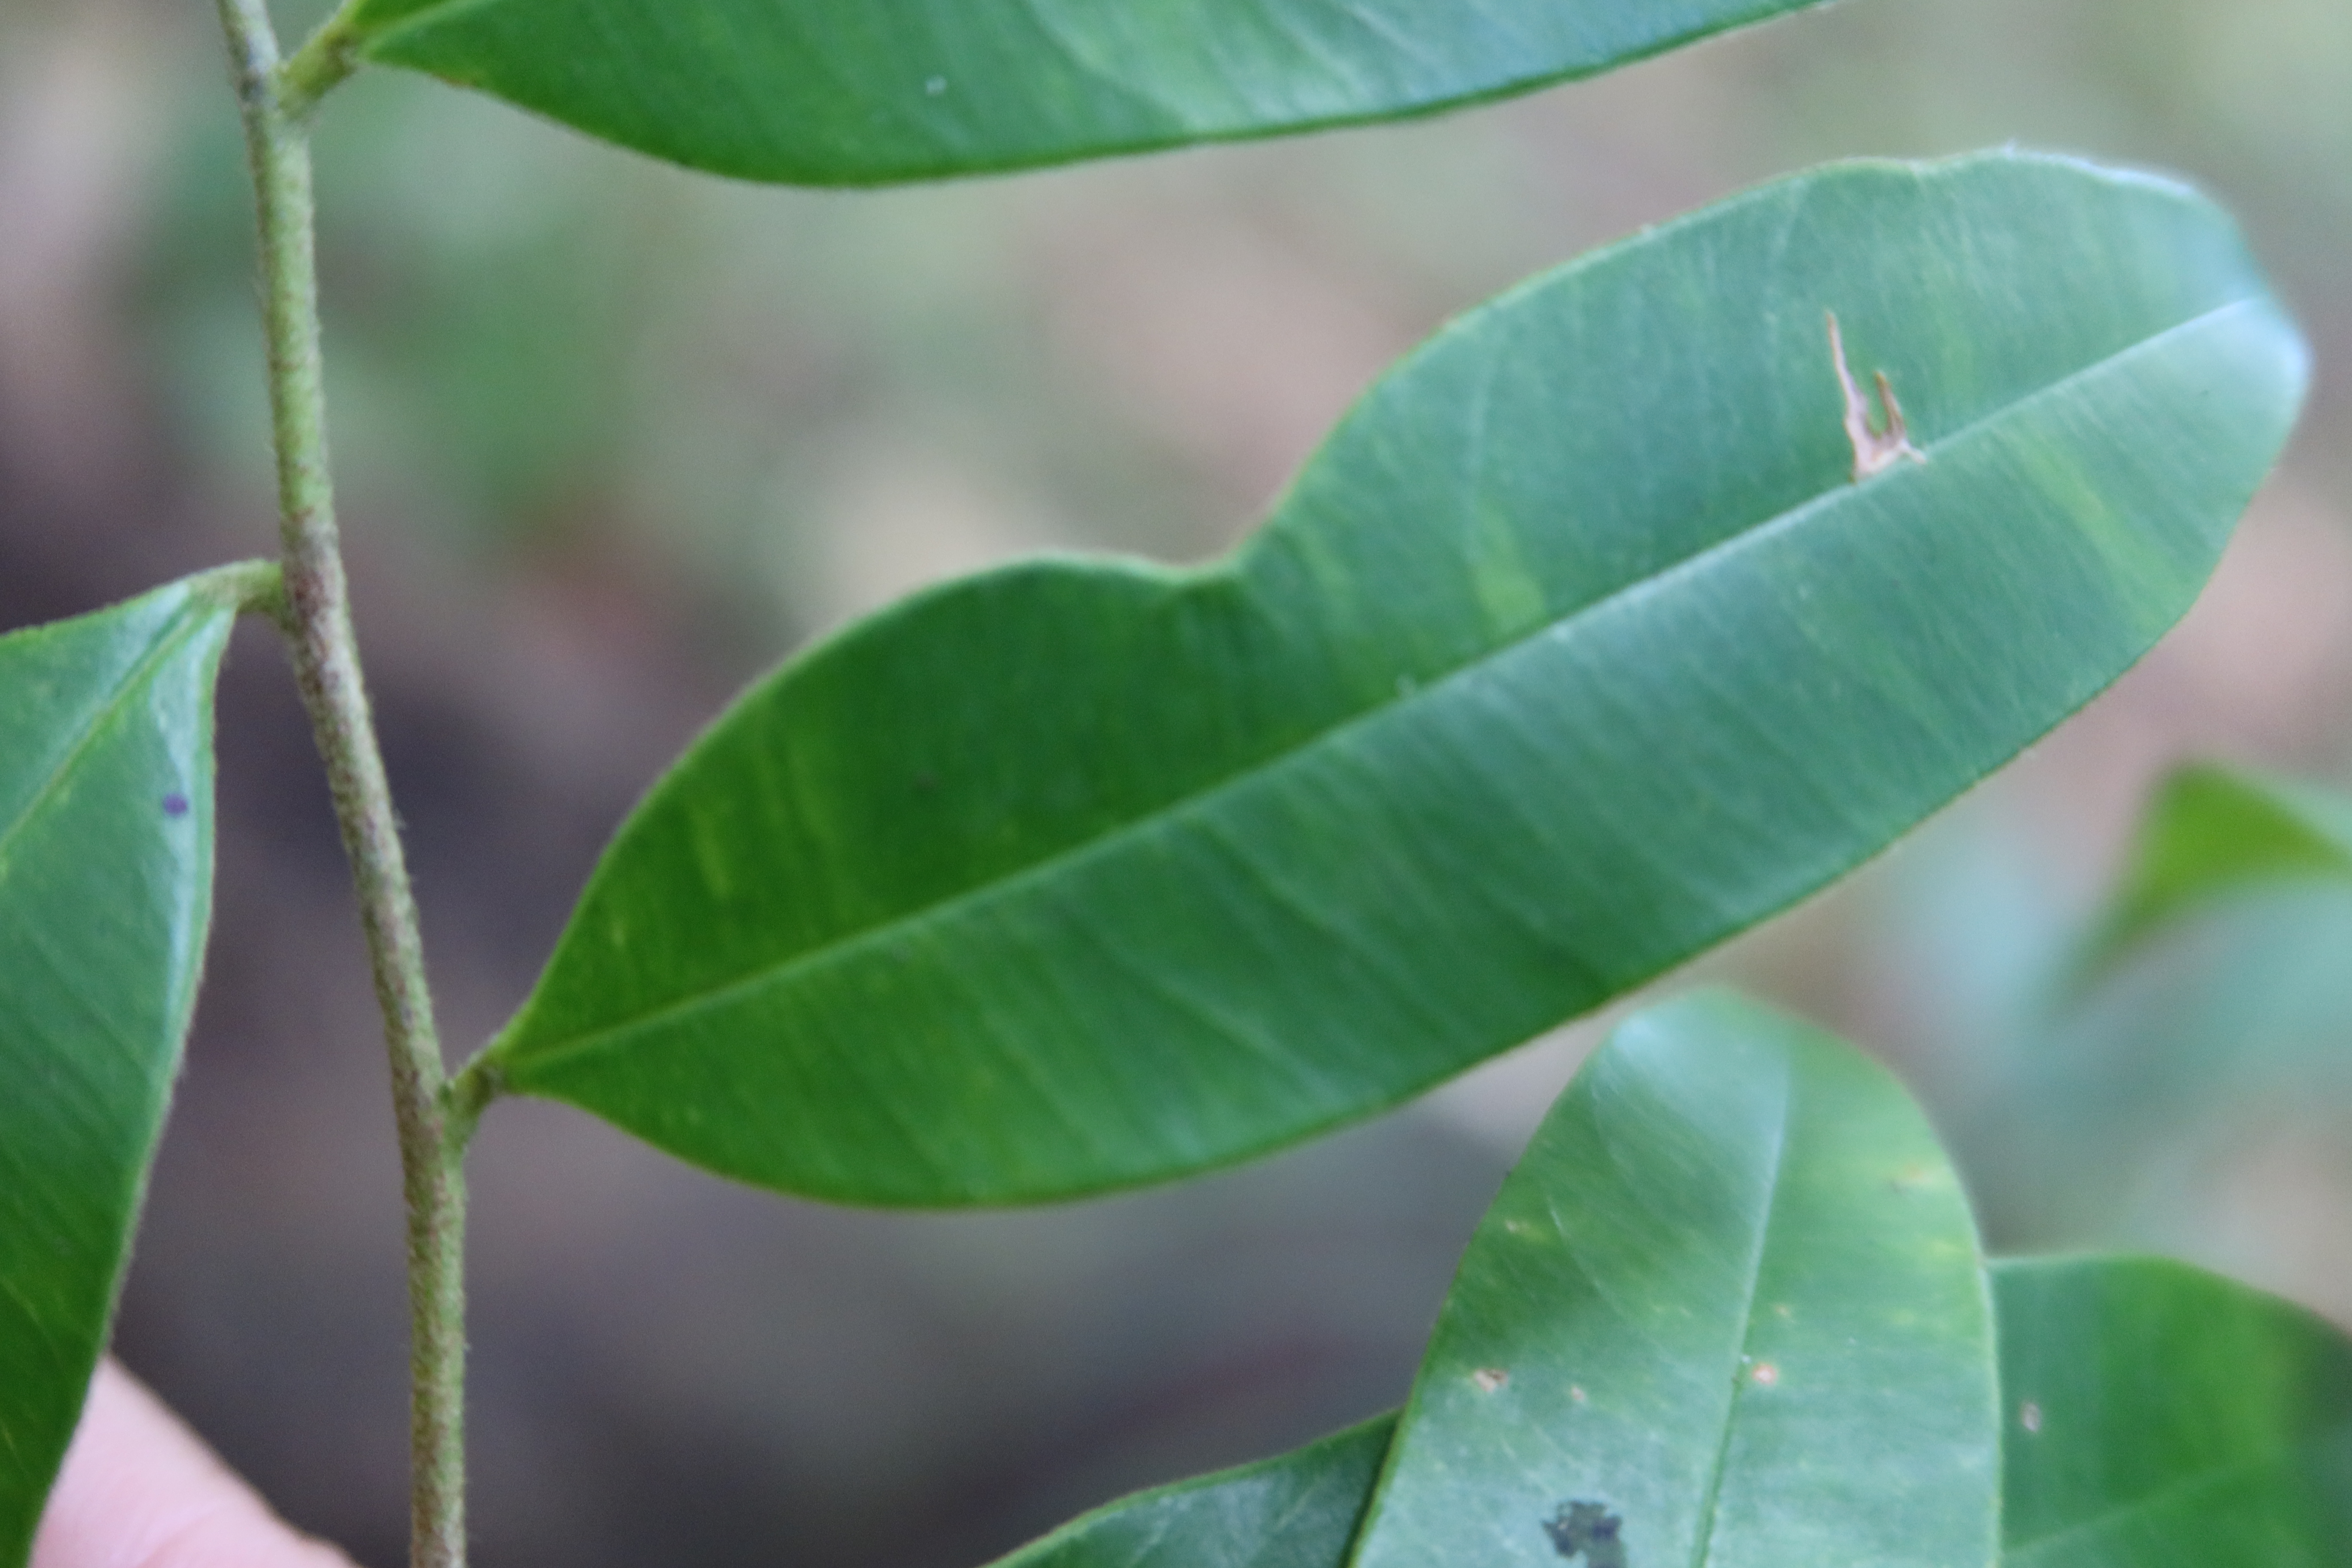
Label: Mosaic Viruses